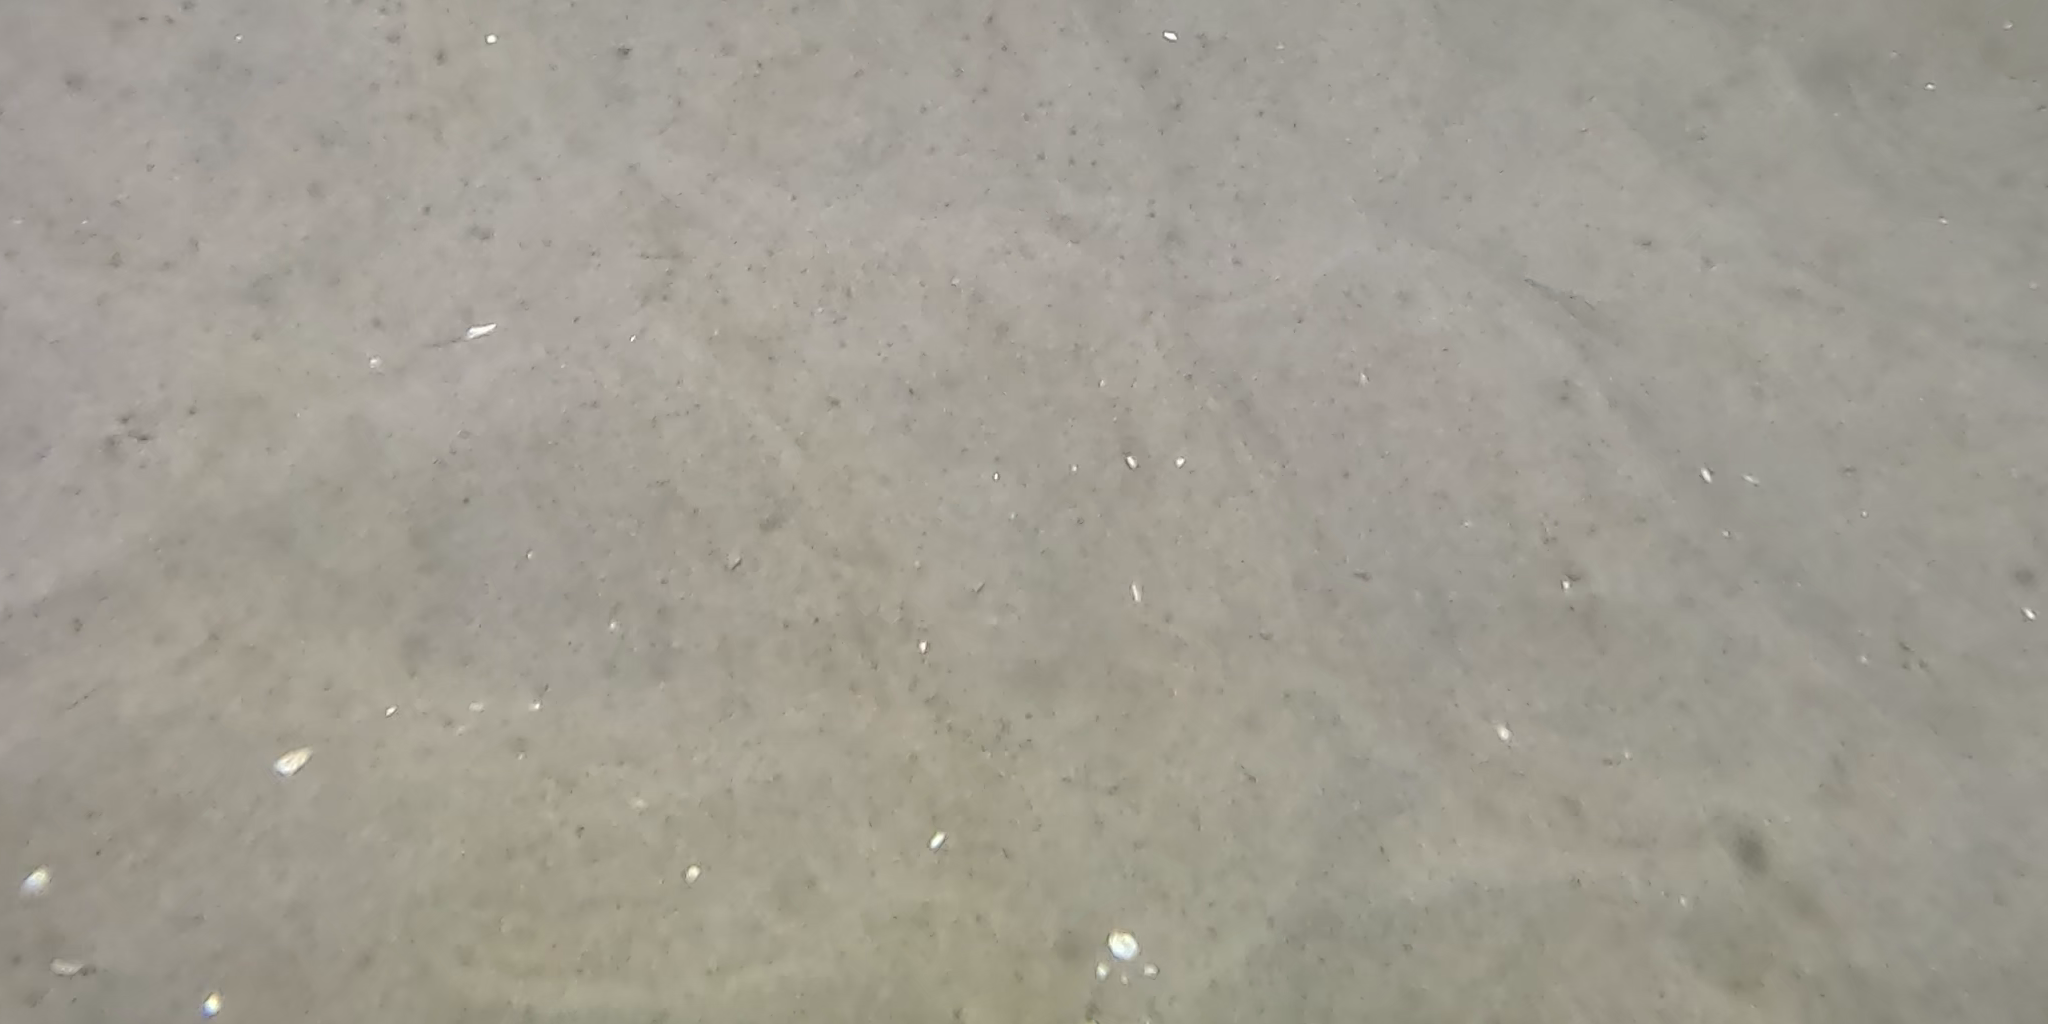
Seabed habitat: sand